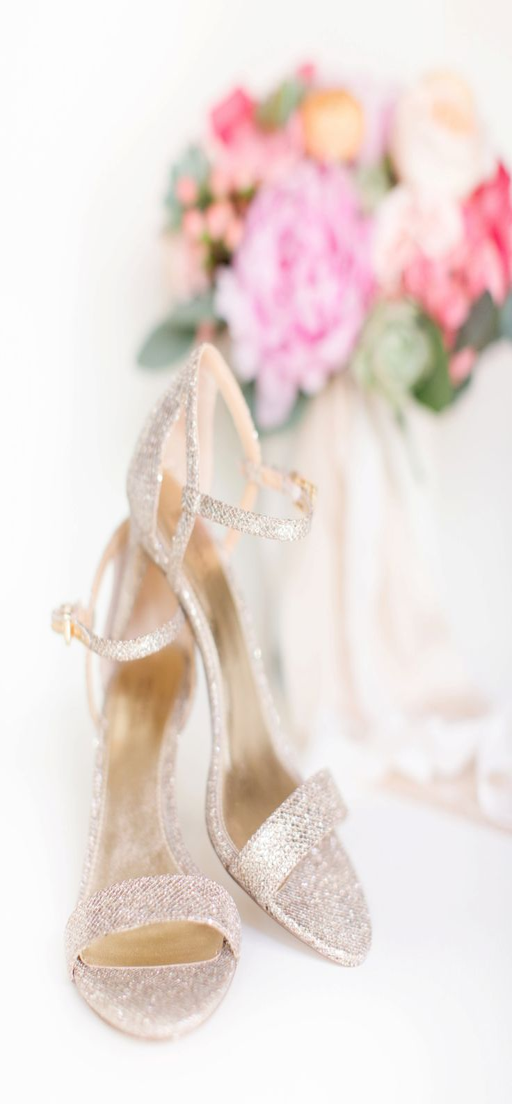
bright and colorful summer wedding .